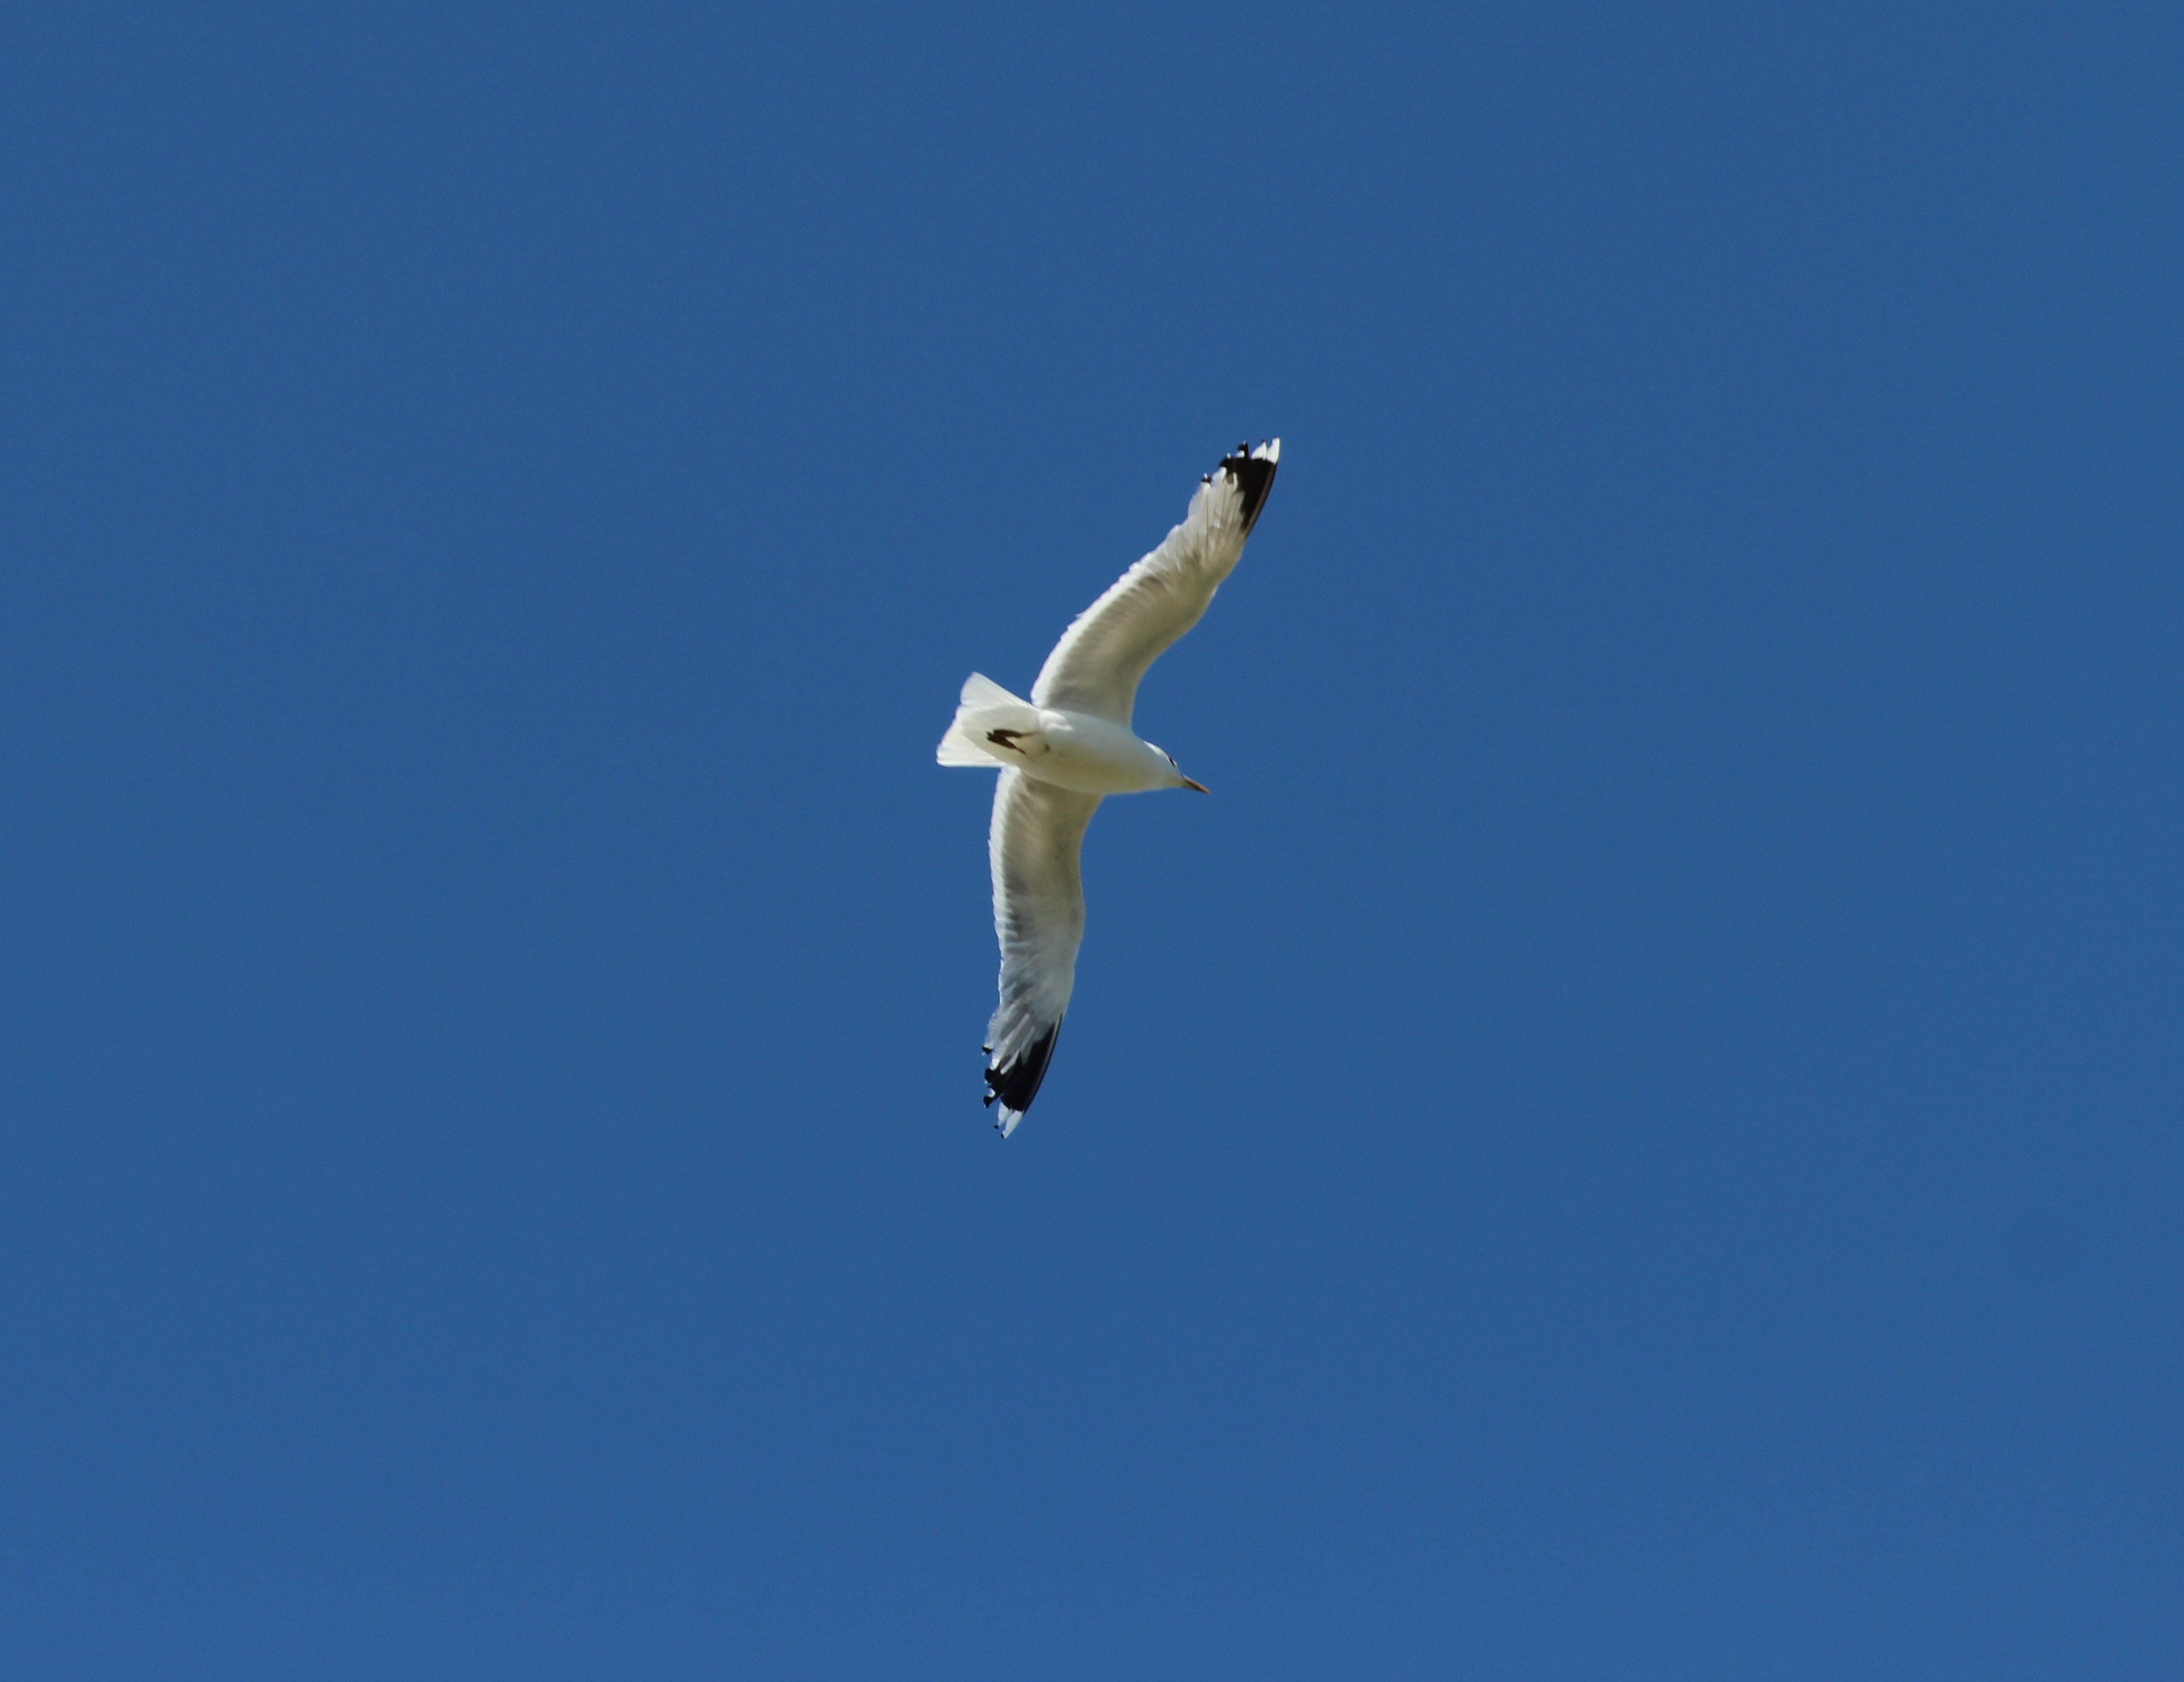
bird, wing, sky, animal, seabird, fly, gull, flight, birds, gulls, animals, vertebrate, water bird, animal world, wildlife photography, butterwort